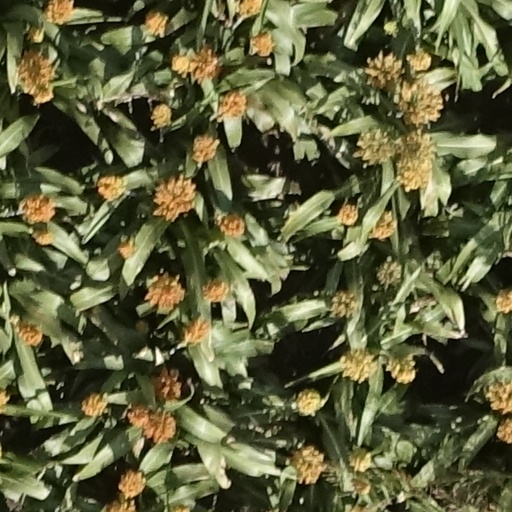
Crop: sorghum